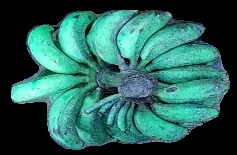
Variety: rasbale
Grade: grade3